Bastrop County Complex Fire

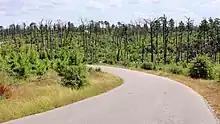
Photograph of new lolloby pine growth amid numerous tall dead trunks

On September 9, 2011, U.S. President Barack Obama granted a disaster declaration requested by Texas Lieutenant Governor David Dewhurst, authorizing approximately $16.1 million in federal monetary assistance for individuals in Bastrop County affected by the wildfire. The grant followed preliminary assessments conducted by four FEMA teams of the damage. The government of Bastrop County anticipated that post-fire cleanup would cost $25 million, with FEMA funding $19 million. The destruction of property led to five years of reduced property tax revenue for local government entities and services. Bastrop County established the Lost Pines Recovery Team in the aftermath of the wildfire to assess the state of the area's natural resources and devise and disseminate best management practices for those resources. The county government planned the removal of 521,000 yd (398,000 m) of potentially hazardous tree debris, of which 440,000 yd (336,000 m) were removed by April 2012. An additional 65,000 yd (50,000 m) of construction and demolition debris was also removed by the county. Bluebonnet Electric Cooperative replaced 1,223 burned poles in the fire perimeter and added of electrical wire for $7.1 million.